Adolph Rose Building

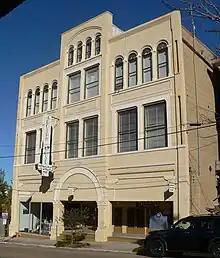
Adolph Rose Building in 2017

Adolph Rose Building is a historic commercial building in Vicksburg, Mississippi, U.S.. It has been listed on the National Register of Historic Places since November 12, 1992; and is part of a Uptown Vicksburg Historic District since 1993.